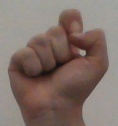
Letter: fa